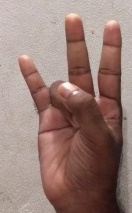
ASL sign: 7